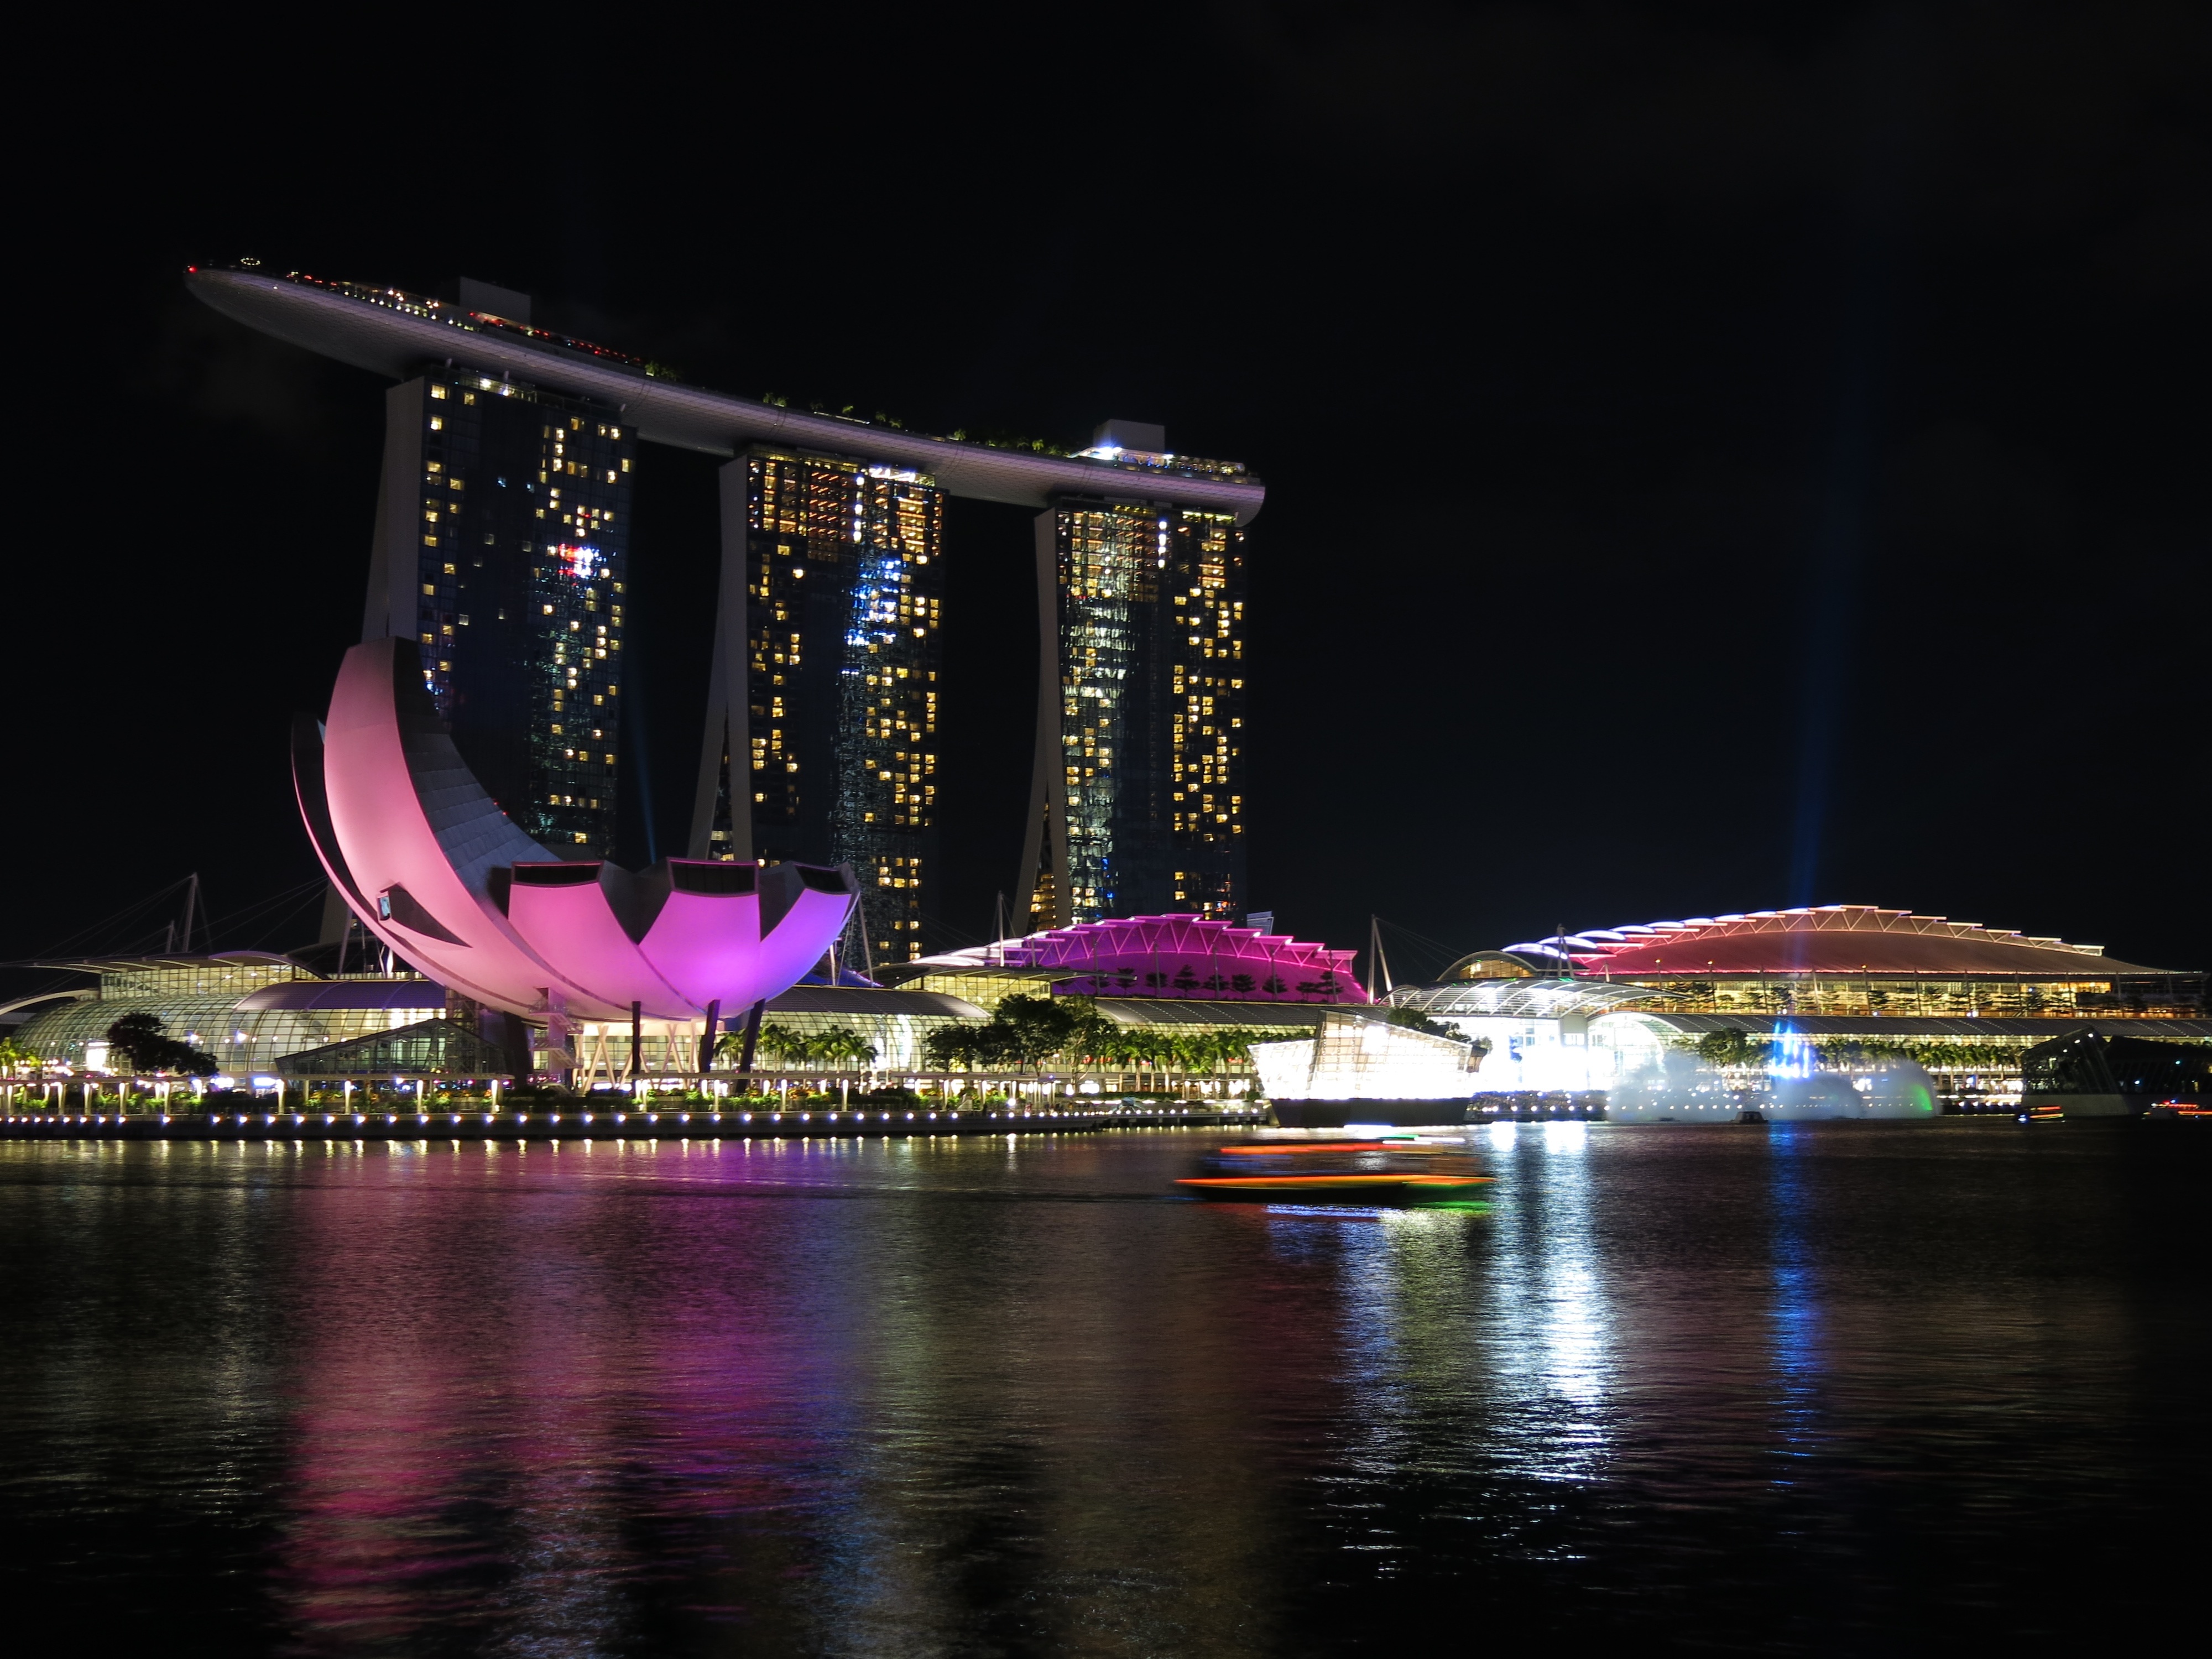
night, reflection, landmark, light, cityscape, evening, skyline, opera house, dusk, stadium